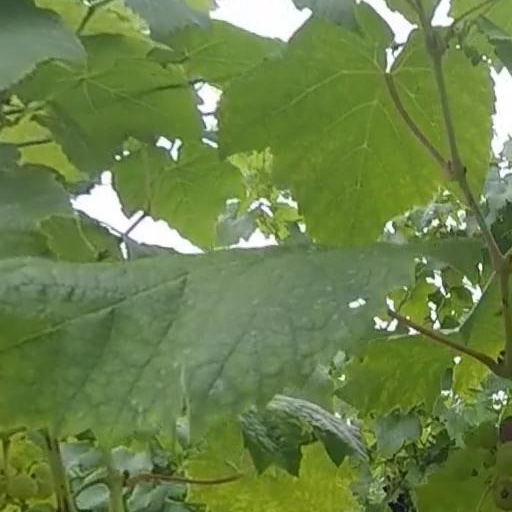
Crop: grape